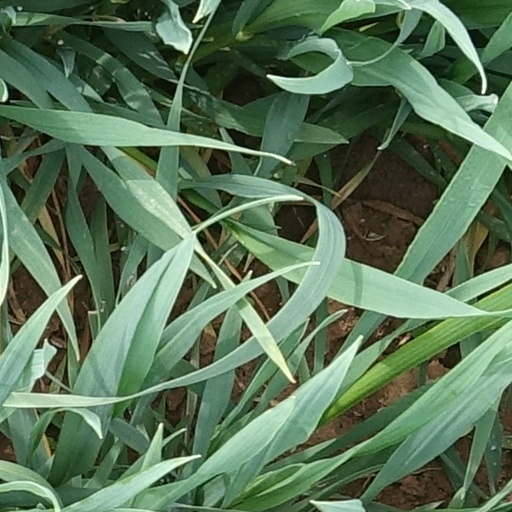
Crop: wheat